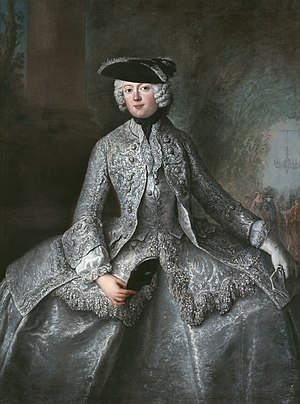
Anna Amalie af Preussen
Prinsesse Anna Amalie af Preussen (af huset Hohenzollern)
Prinsesse Anna Amalie af Preussen var en tysk komponist og yngre søster af kong Frederik den Store af Preussen.